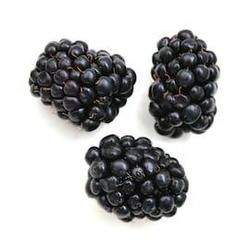
Label: Blackberry